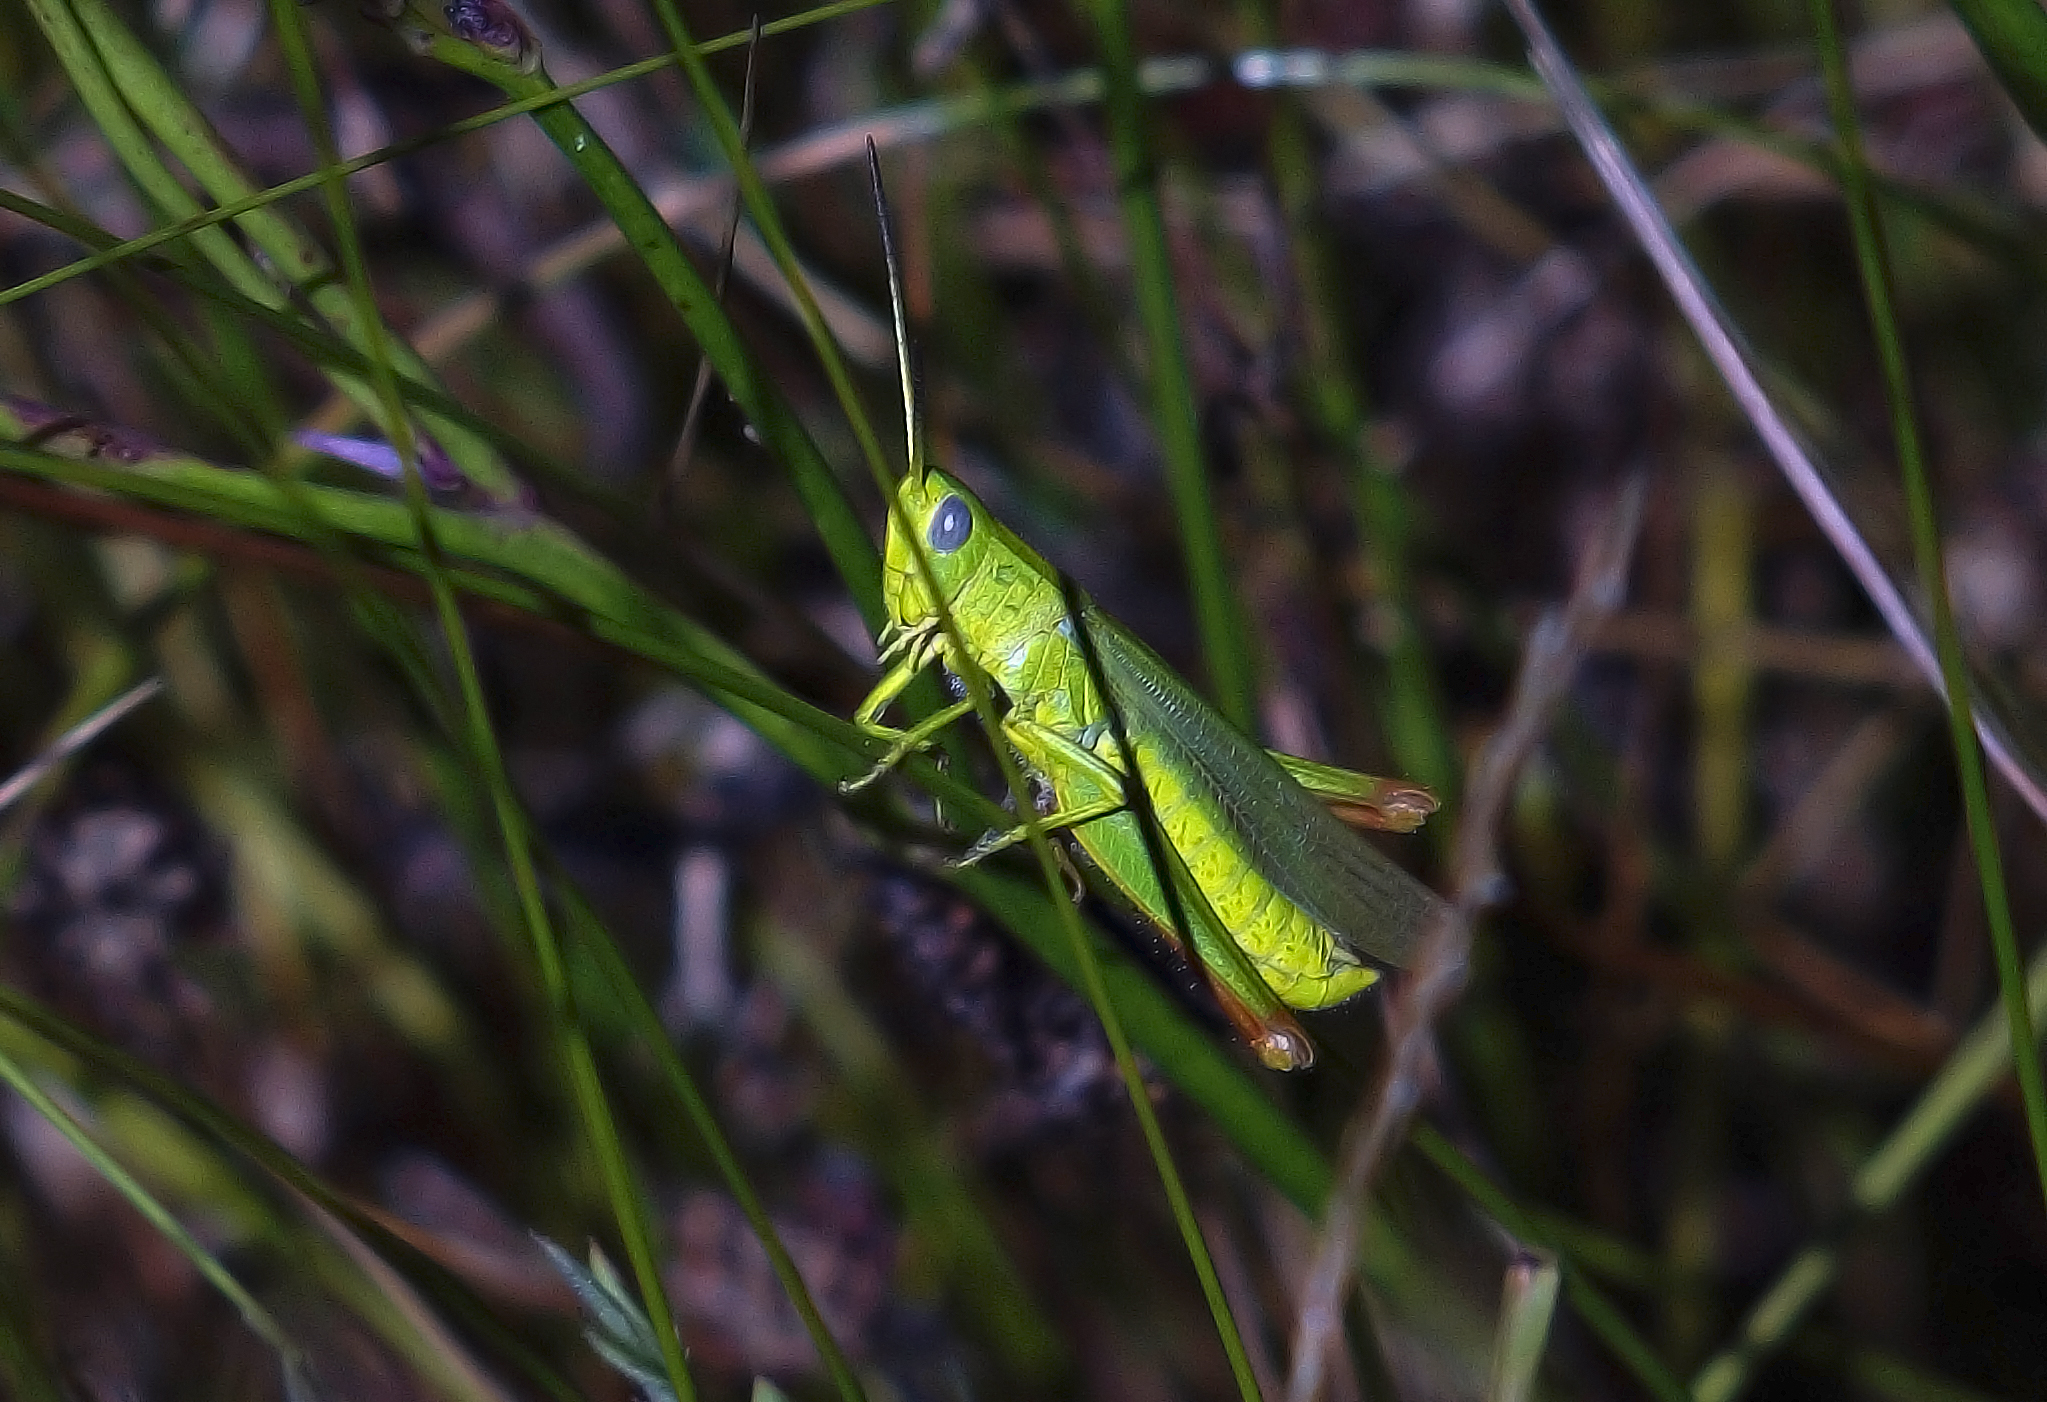
nature, grass, leaf, flower, photo, wildlife, green, insect, fauna, invertebrate, flowers, close up, dragonfly, naturaleza, flores, 135mm, 135, a77, damselfly, g, ggl1, gaby1, xovesphoto, gphoto, xelodegalicia, sonya77v, sonyslta77v, smctakumar135mm135, macro photography, gabrielcoru a, plant stem, dragonflies and damseflies